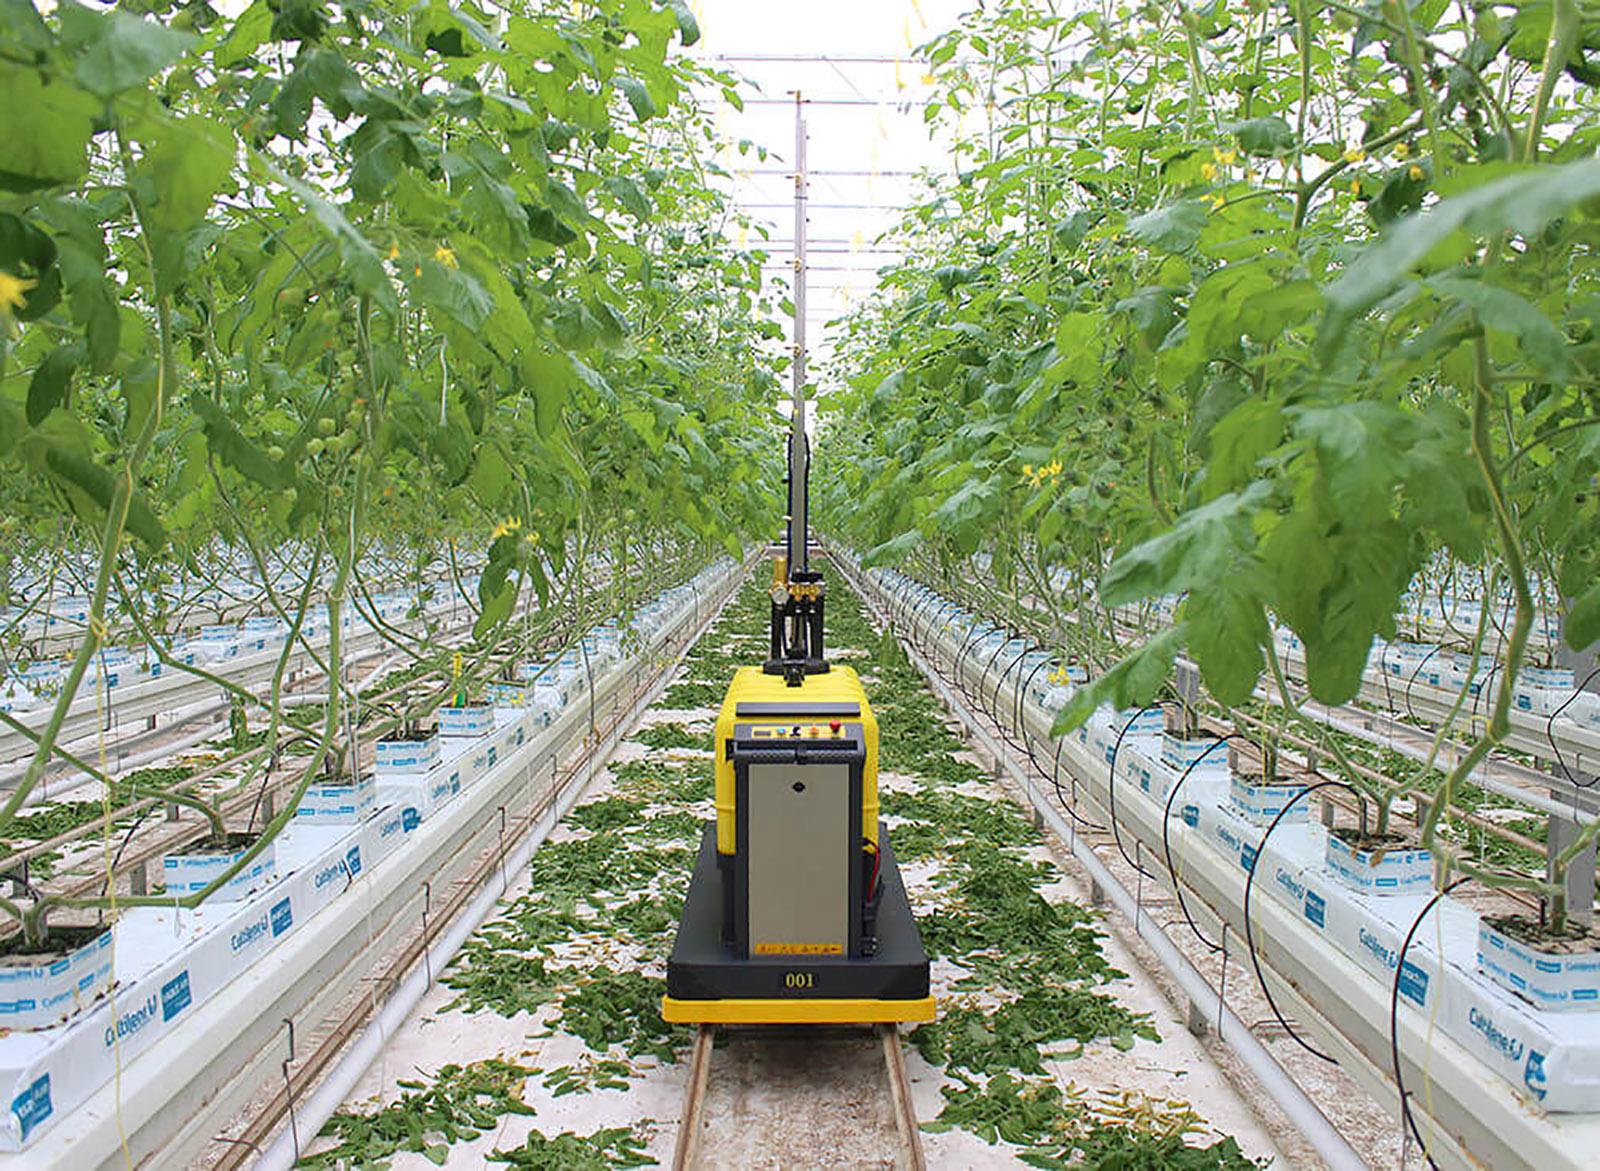
Miche ya kijani iliyostawi vizuri imepangwa kwa utaratibu katika eneo maalumu la shamba na mashine ya kisasa ikiwa katikati ikitekeleza kazi muhimu yakusaidia uzalishaji kwa ufanisi